Philip Yorke, 1st Earl of Hardwicke

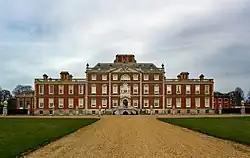
Wimpole Hall

In 1739, he purchased Wimpole Hall, the greatest country house in Cambridgeshire.